Michael Ettmüller

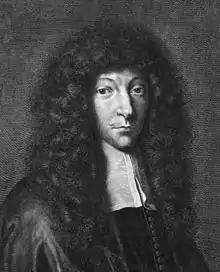
Michael Ettmüller

Michael Ettmüller (26 May 1644 – 9 March 1683) was a German physician, born at Leipzig.